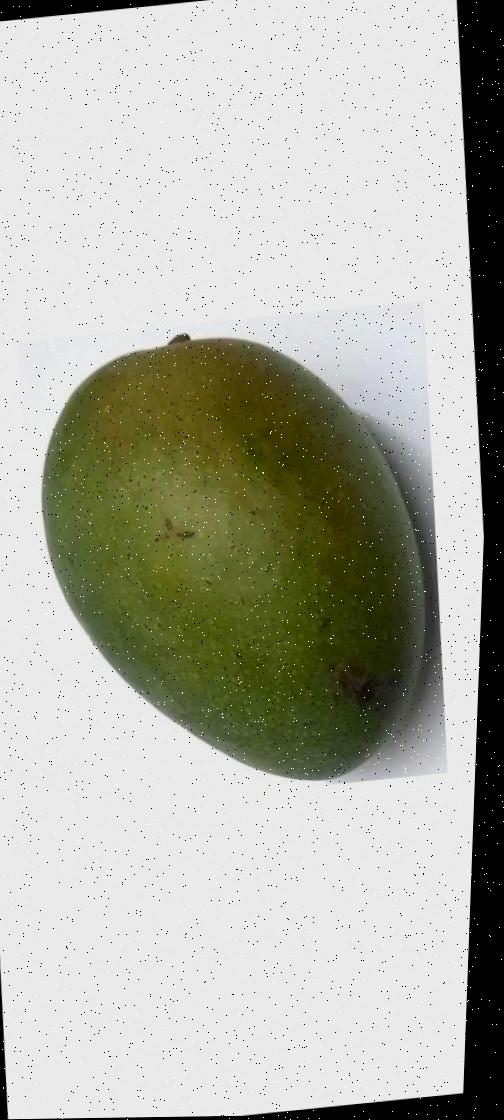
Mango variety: Ashshina Zhinuk